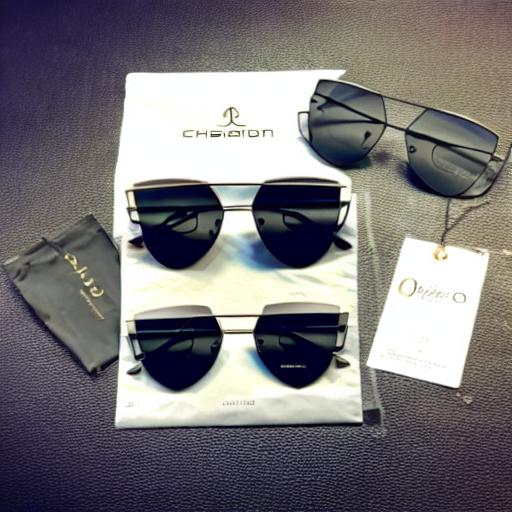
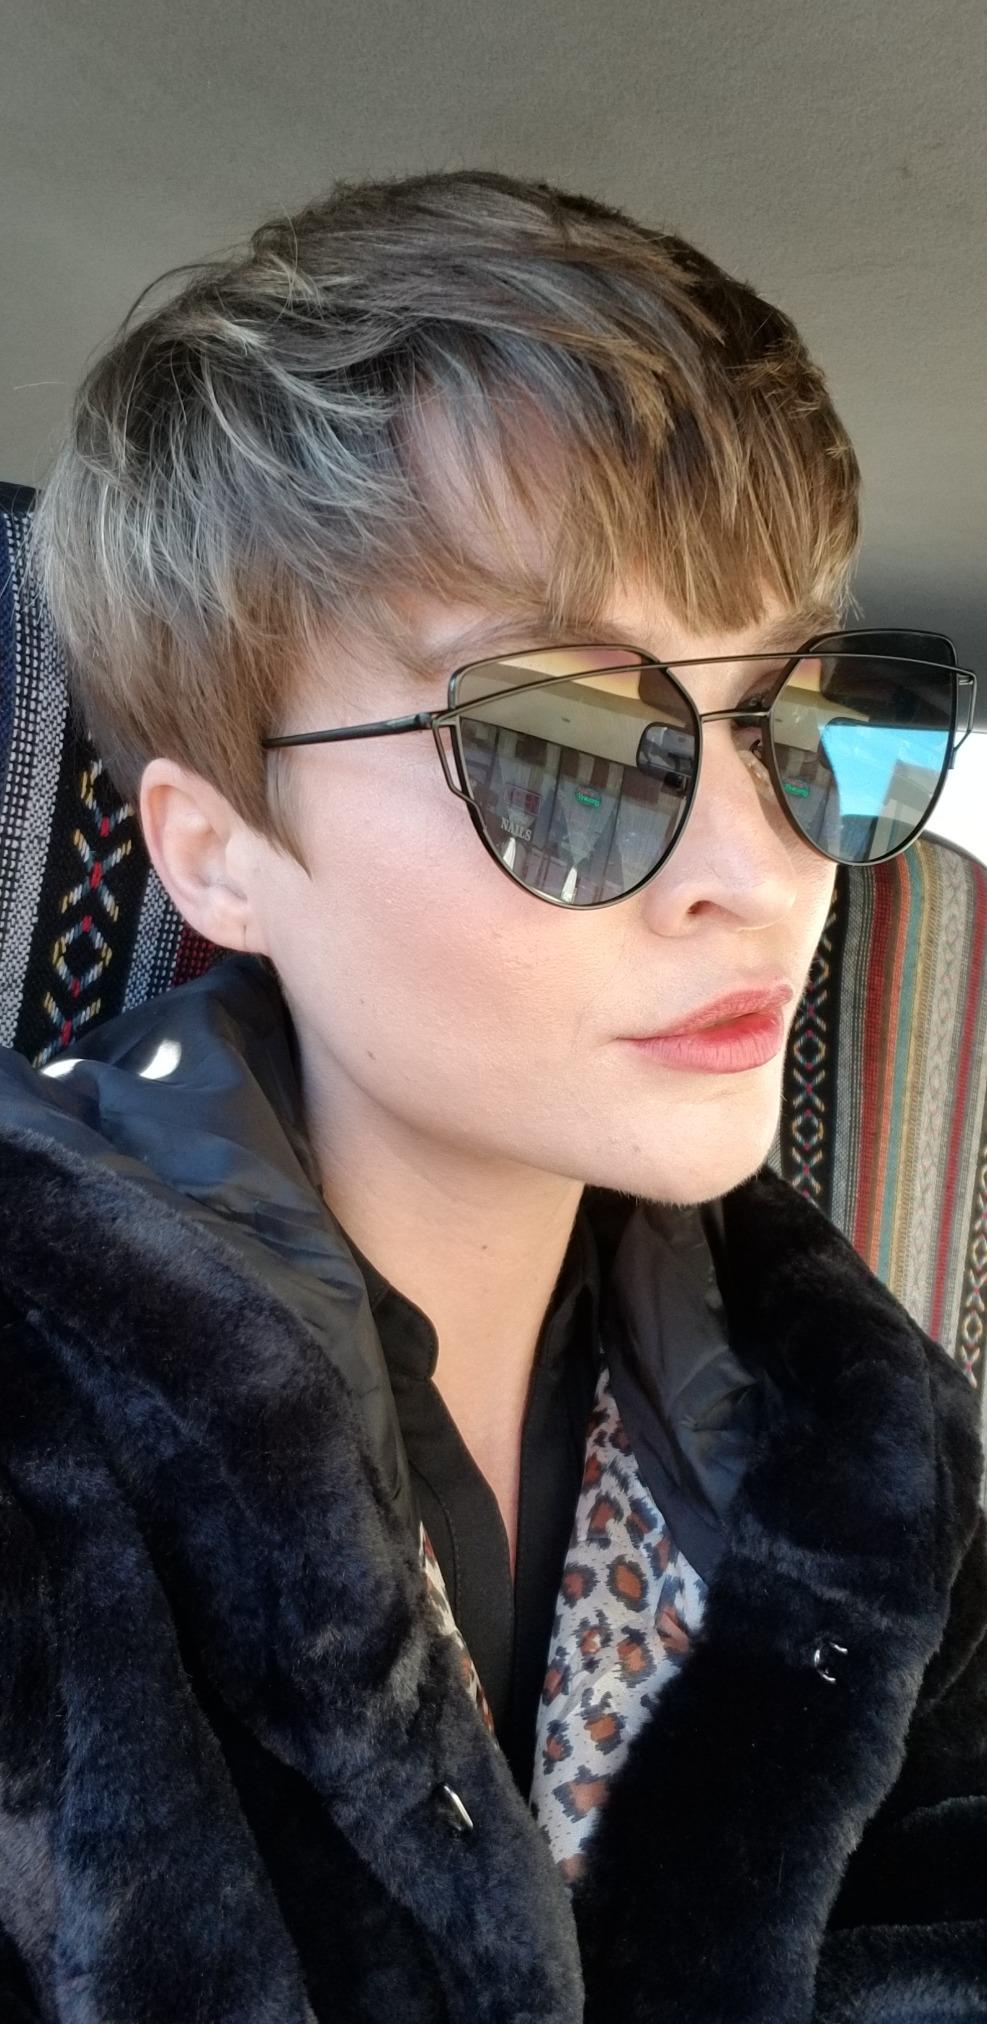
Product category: accessories_sunglasses
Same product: no